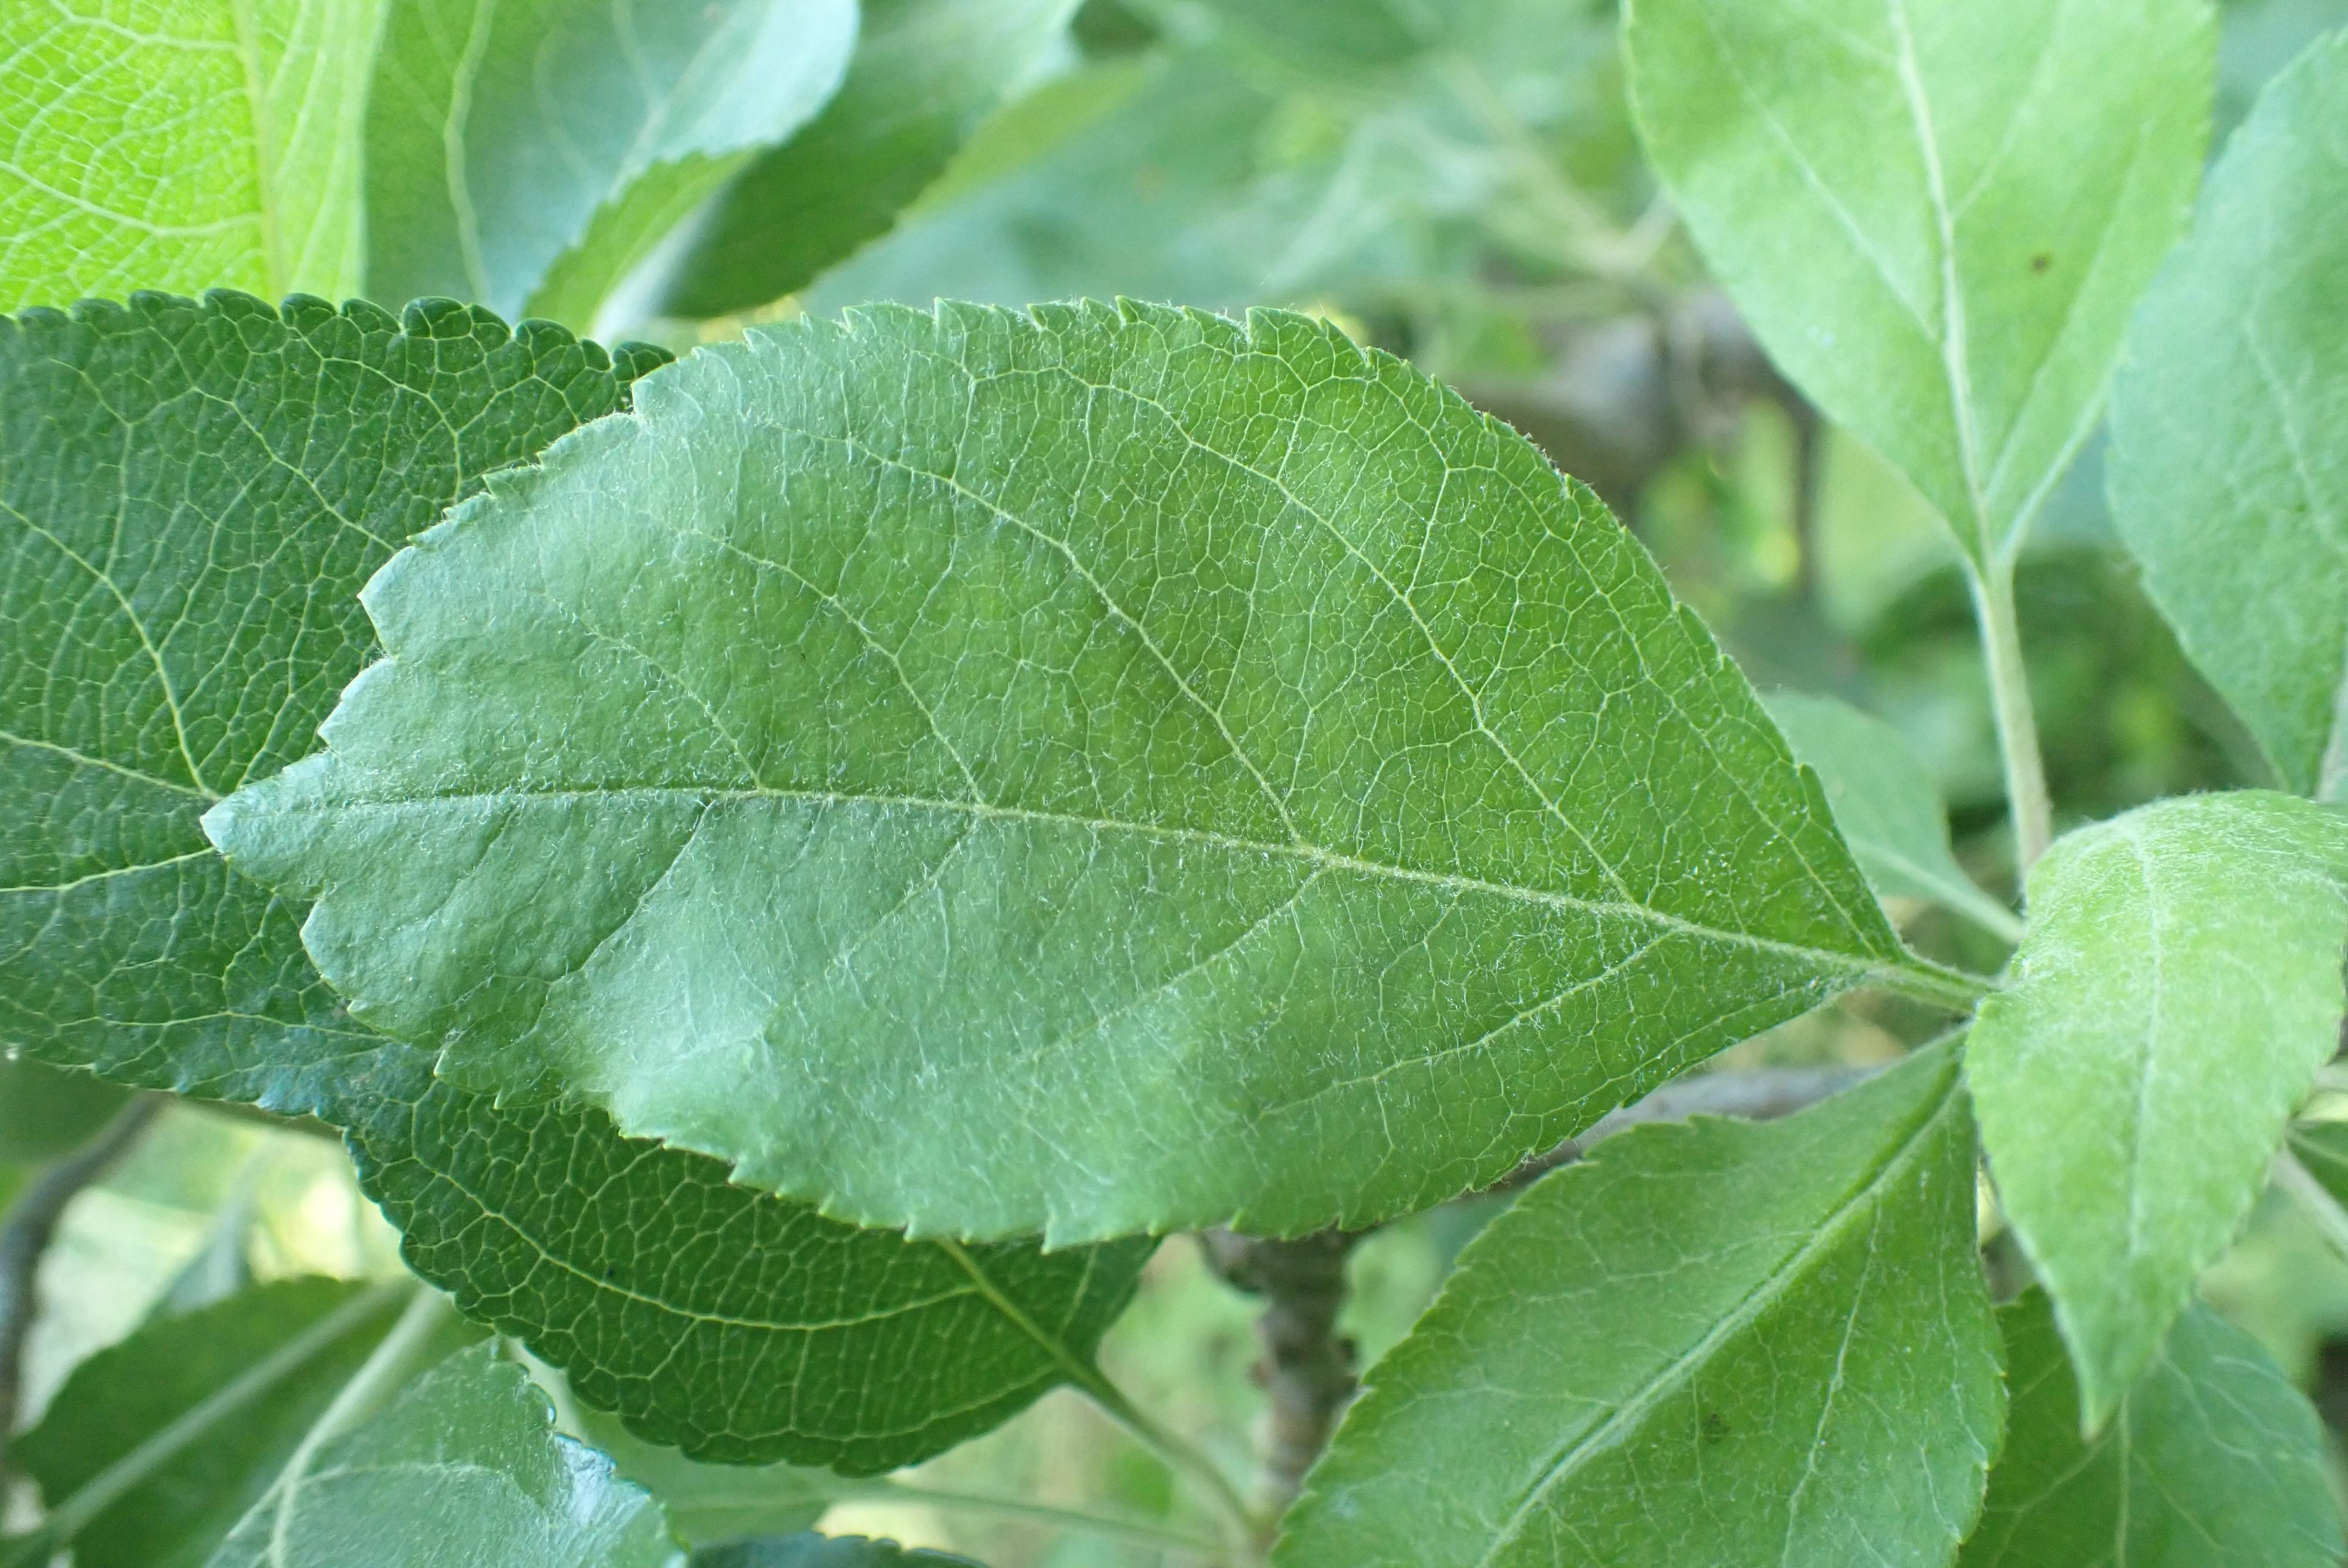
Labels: healthy